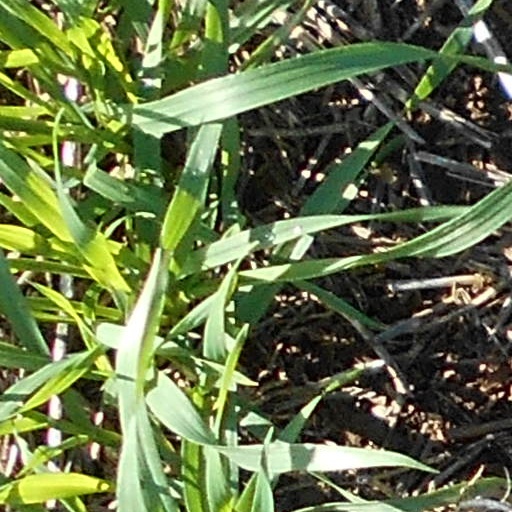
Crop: wheat